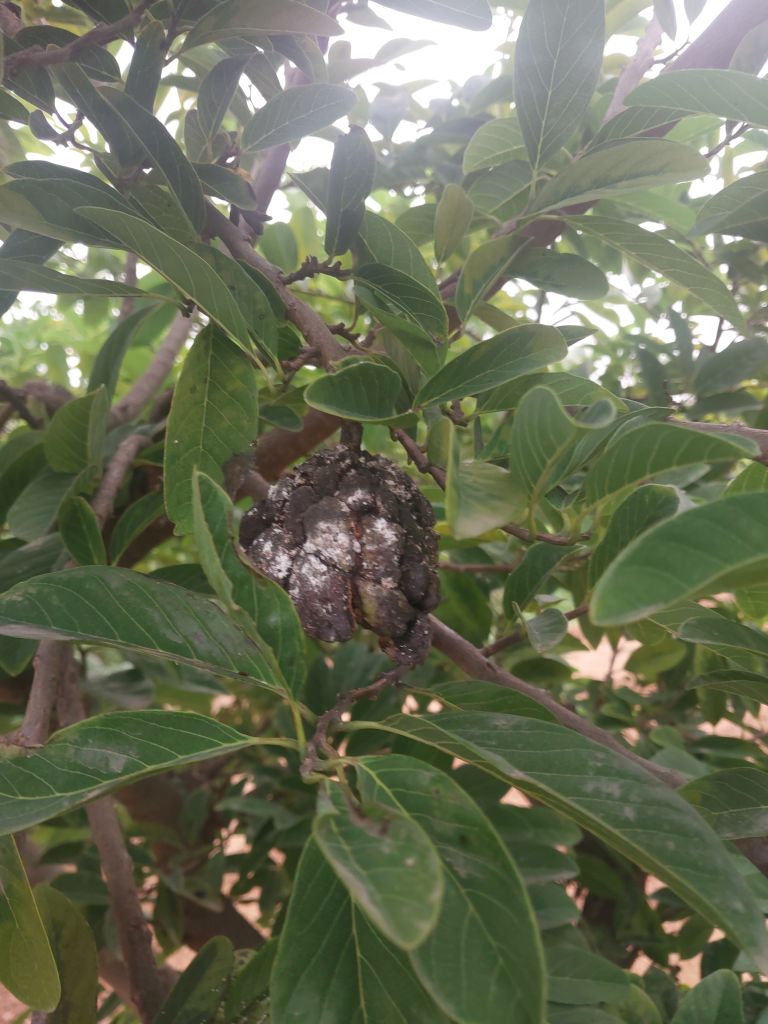
Disease label: Diplodia Rot